Yangjaecheon

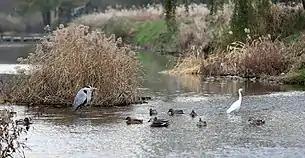
Ducks and other birds

There are 174 species of plants, 42 species of birds, 20 species of fish, six species of mammals, and six species of amphibians and reptiles in the Yangjaecheon. The Yangjaecheon Ecological Park, aiming to restore the ecosystem, revived the river's natural state by restoring the riverside slope to create a resting and walking space. Concrete revetments were replaced and reconstructed using megaliths, trees, grasses and natural materials. The vegetation revetments act as safeguards against floods and control the water temperature by creating shade. The Yangjaecheon also provides fish and algae habitats to help maintain the food chain of aquatic ecosystems. It also precipitates and absorbs water and pollutants, easing eutrophication.